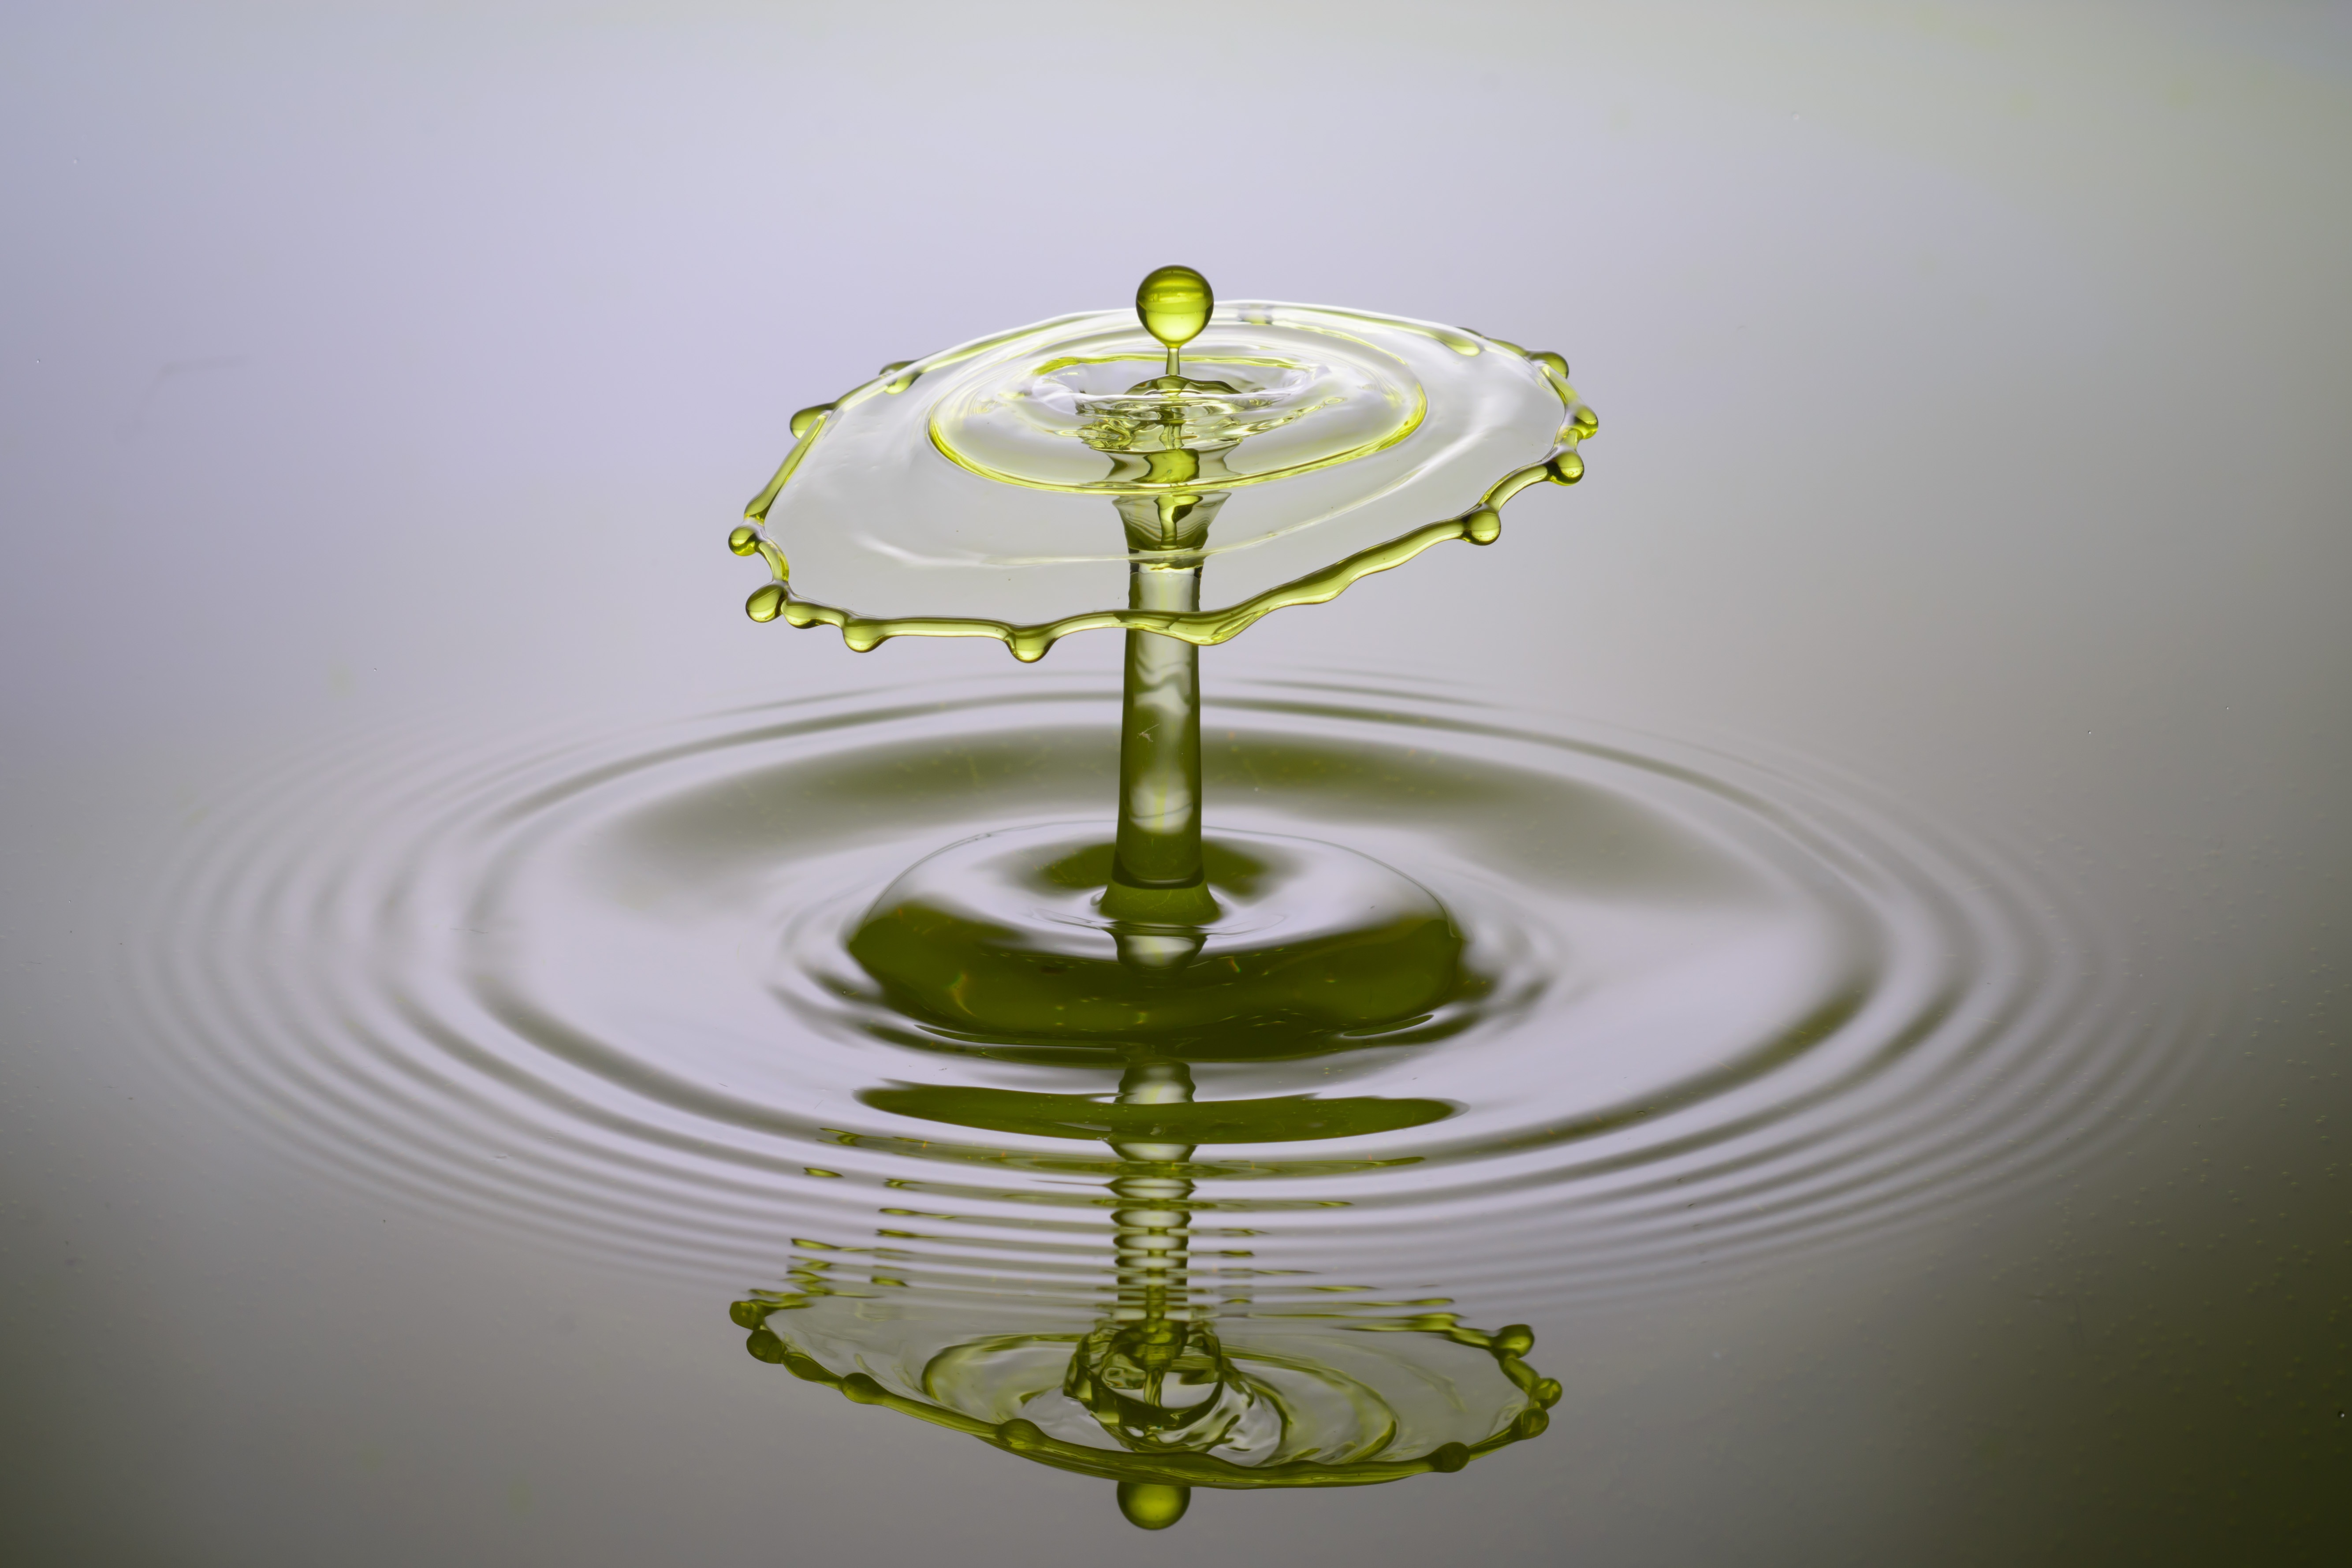
table, water, drop, liquid, glass, green, spray, furniture, yellow, lighting, drip, circle, drop of water, high speed